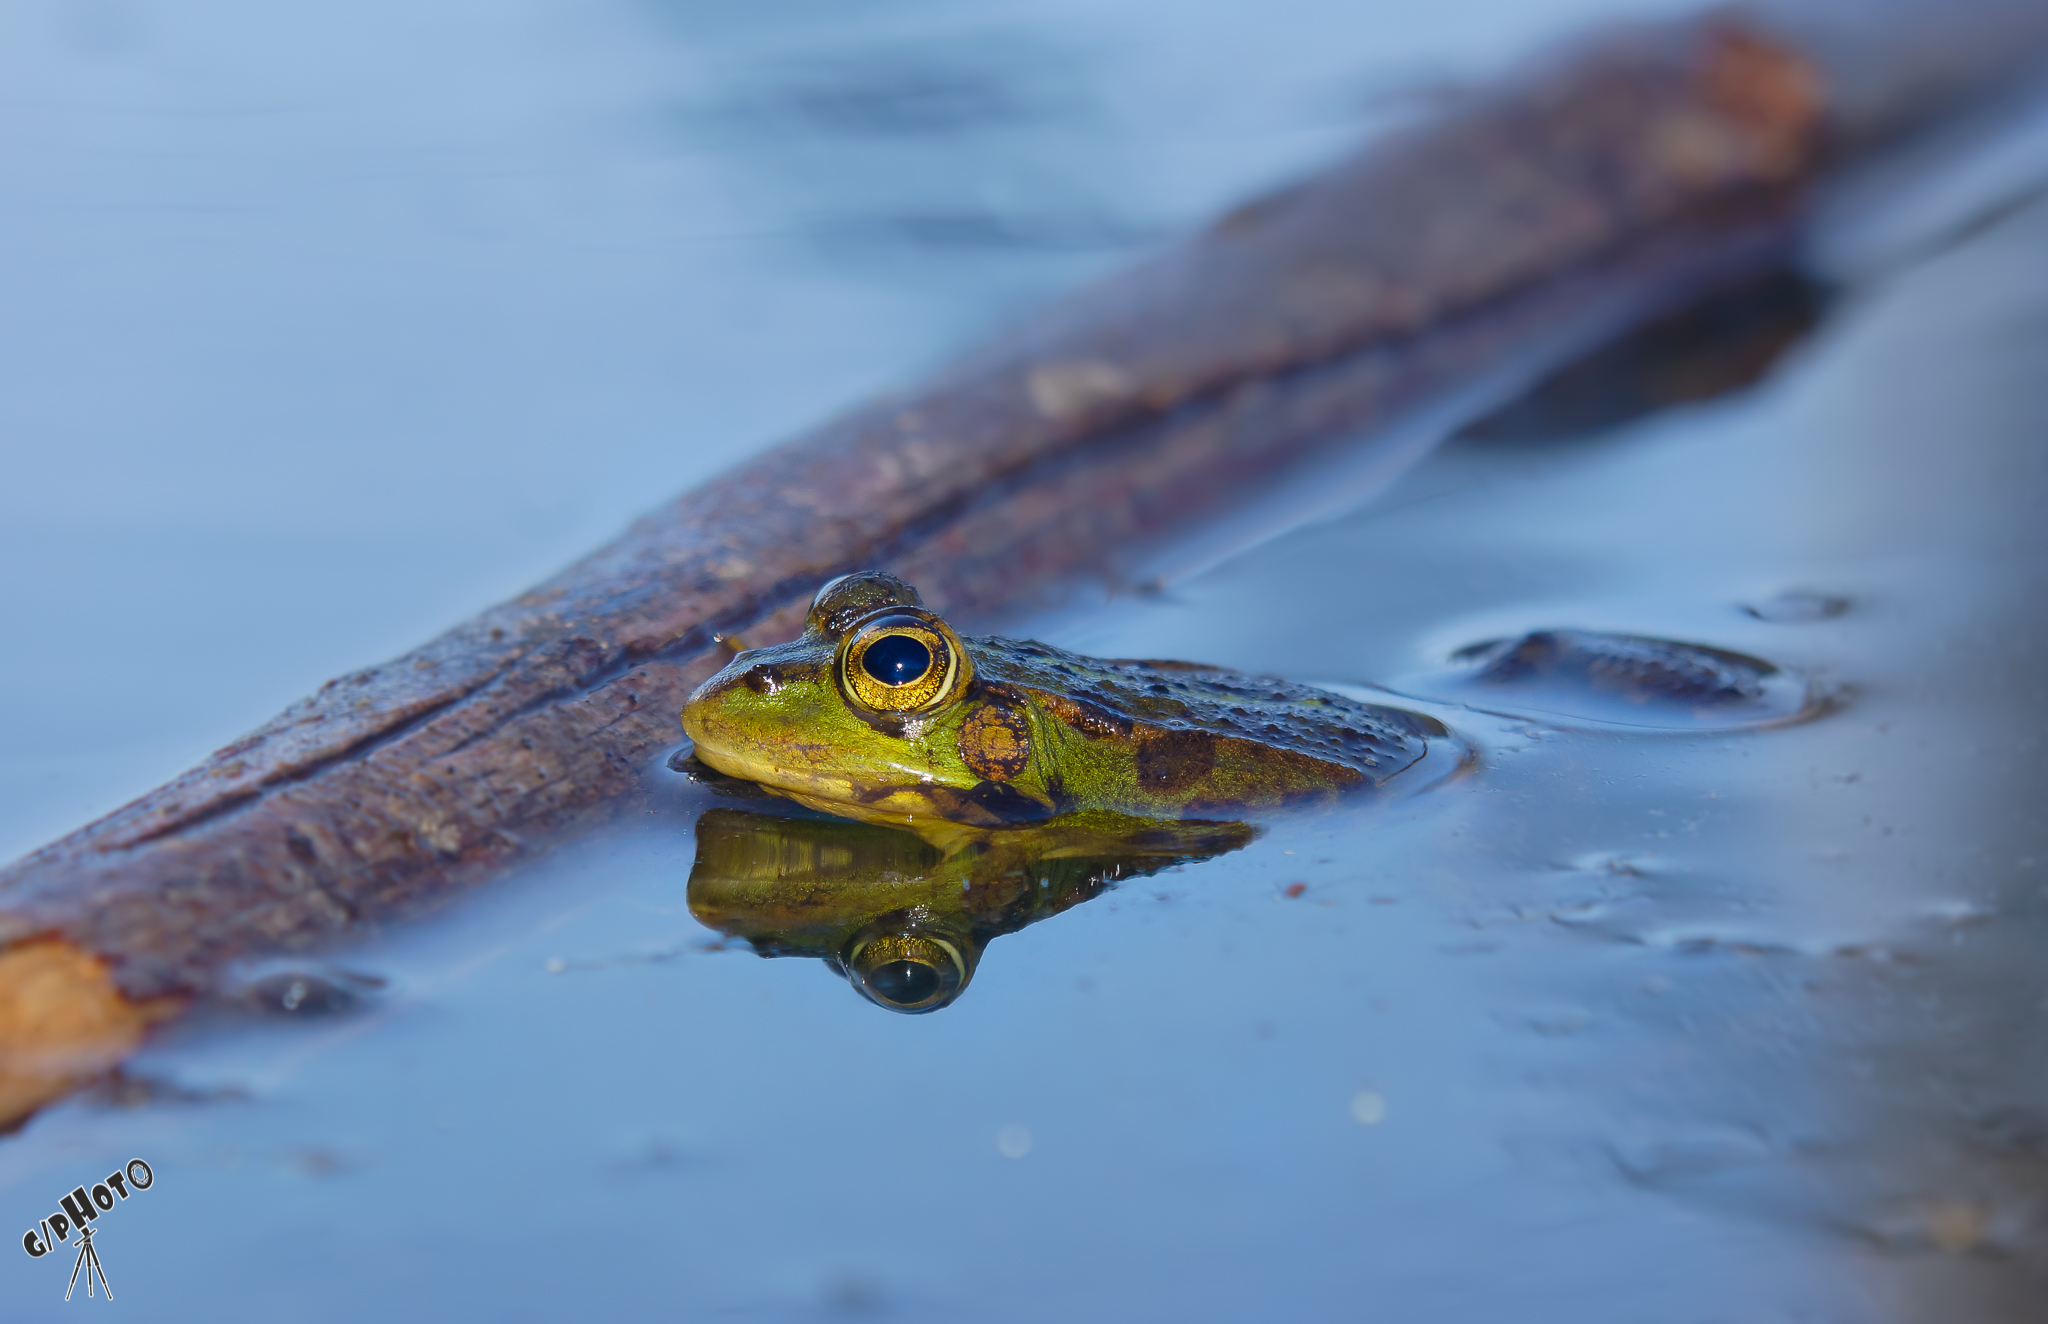
nature, wildlife, reflection, frog, amphibian, fauna, animals, vertebrate, naturaleza, a77, rana, ggl1, gaby1, xovesphoto, animales, sonya77, sigma50500, gphoto, macro photography, ranidae